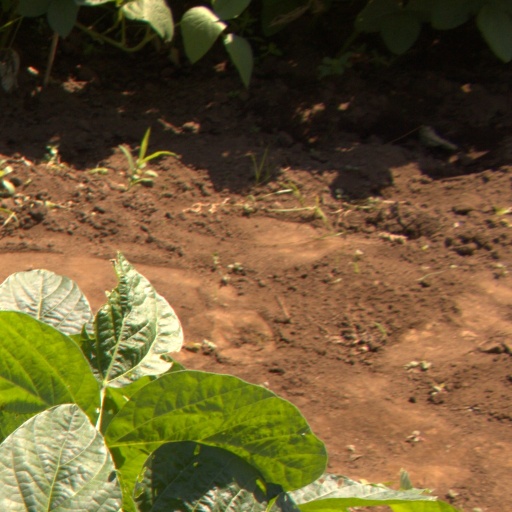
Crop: soybean